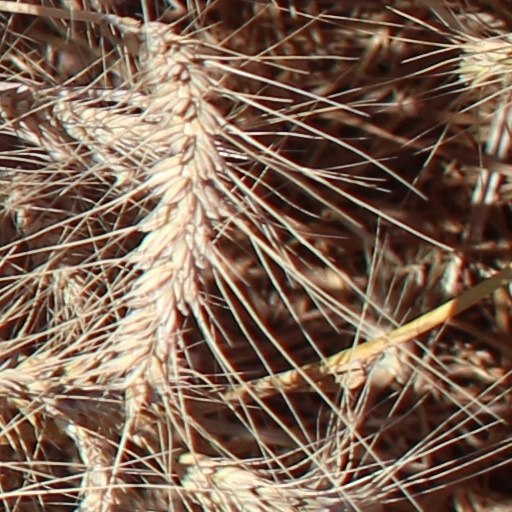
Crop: wheat